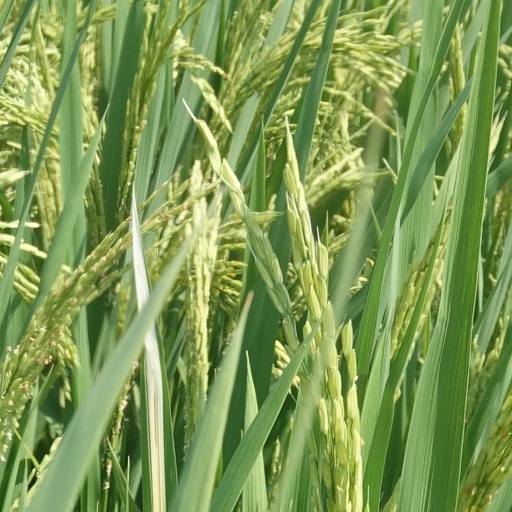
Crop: rice